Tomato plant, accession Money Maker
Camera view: bottom (45 deg); turntable rotation: 330 degrees
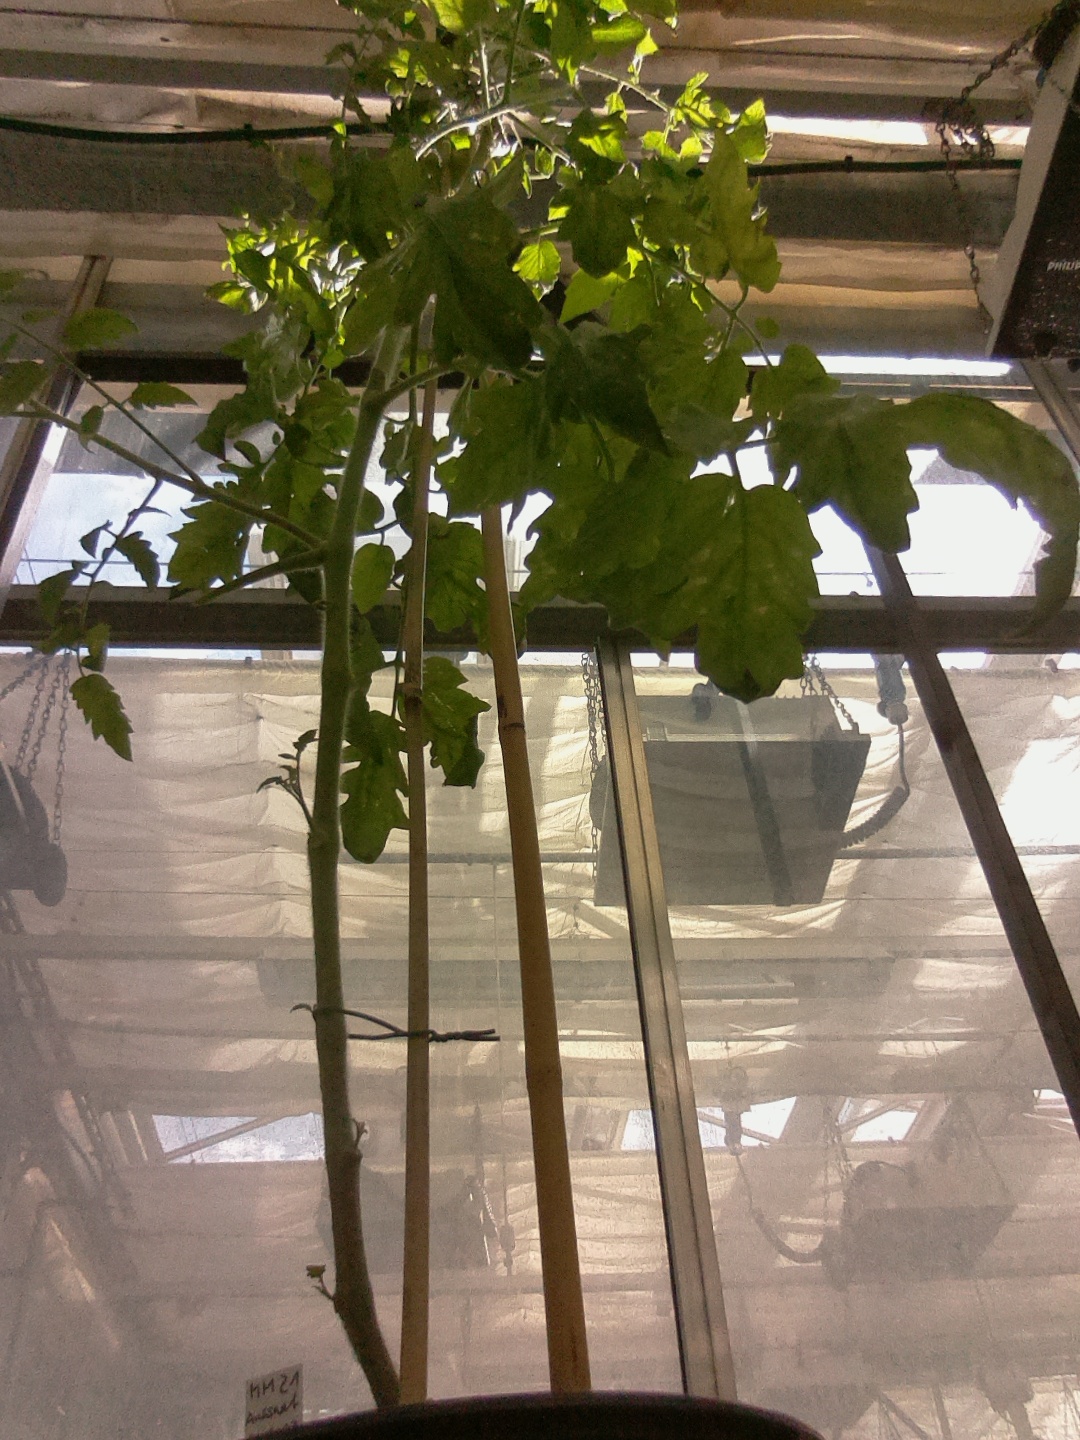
BBCH growth stage 83: 30%-40% of fruits show typical fully ripe color